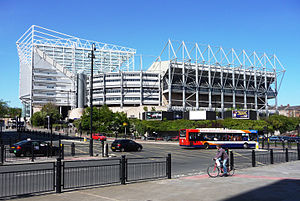
Fodbold under sommer-OL 2012 / Spillesteder
21. august, 2008
Fodbold under Sommer-OL 2012 fra den 25. juli-11. august blev spillet i London og flere andre byer i Storbritannien. Finalerne blev spillet på Wembley Stadium. Forbund tilknyttet FIFA blev opfordret til at lade deres kvindelandshold og mændenes U/23-landshold deltage. Mændenes hold fik lov til at have tre spillere over 23. 504 fodboldspillere deltog i konkurrencen om de to guldmedaljer.